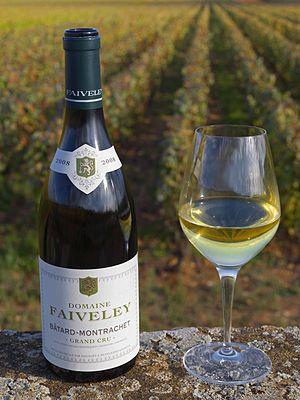
Le Domaine Faiveley est un domaine viticole de Bourgogne créé en 1825, situé à Nuits-Saint-Georges.